Founding years of modern Singapore

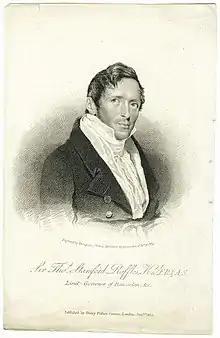
Sir Stamford Raffles, founder of modern Singapore

In 1818, Sir Thomas Stamford Raffles was appointed Lieutenant Governor of the British colony at Bencoolen. Raffles believed that the British should find a way to challenge the dominance of the Dutch in the area. The trade route between China and British India passed through the Malacca Strait, and with the growing trade with China, that route would become increasingly important. However, the Dutch had tight control over the trade in the region and intended to enforce the exclusive rights of its company ships to trade, and that trade should be conducted at its entrepot Batavia. British trading ships were heavily taxed at Dutch ports, stifling British trade in the region.